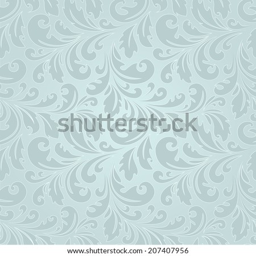
wallpaper in the style of art period .